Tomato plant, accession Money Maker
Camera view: tilt-top (135 deg); turntable rotation: 0 degrees
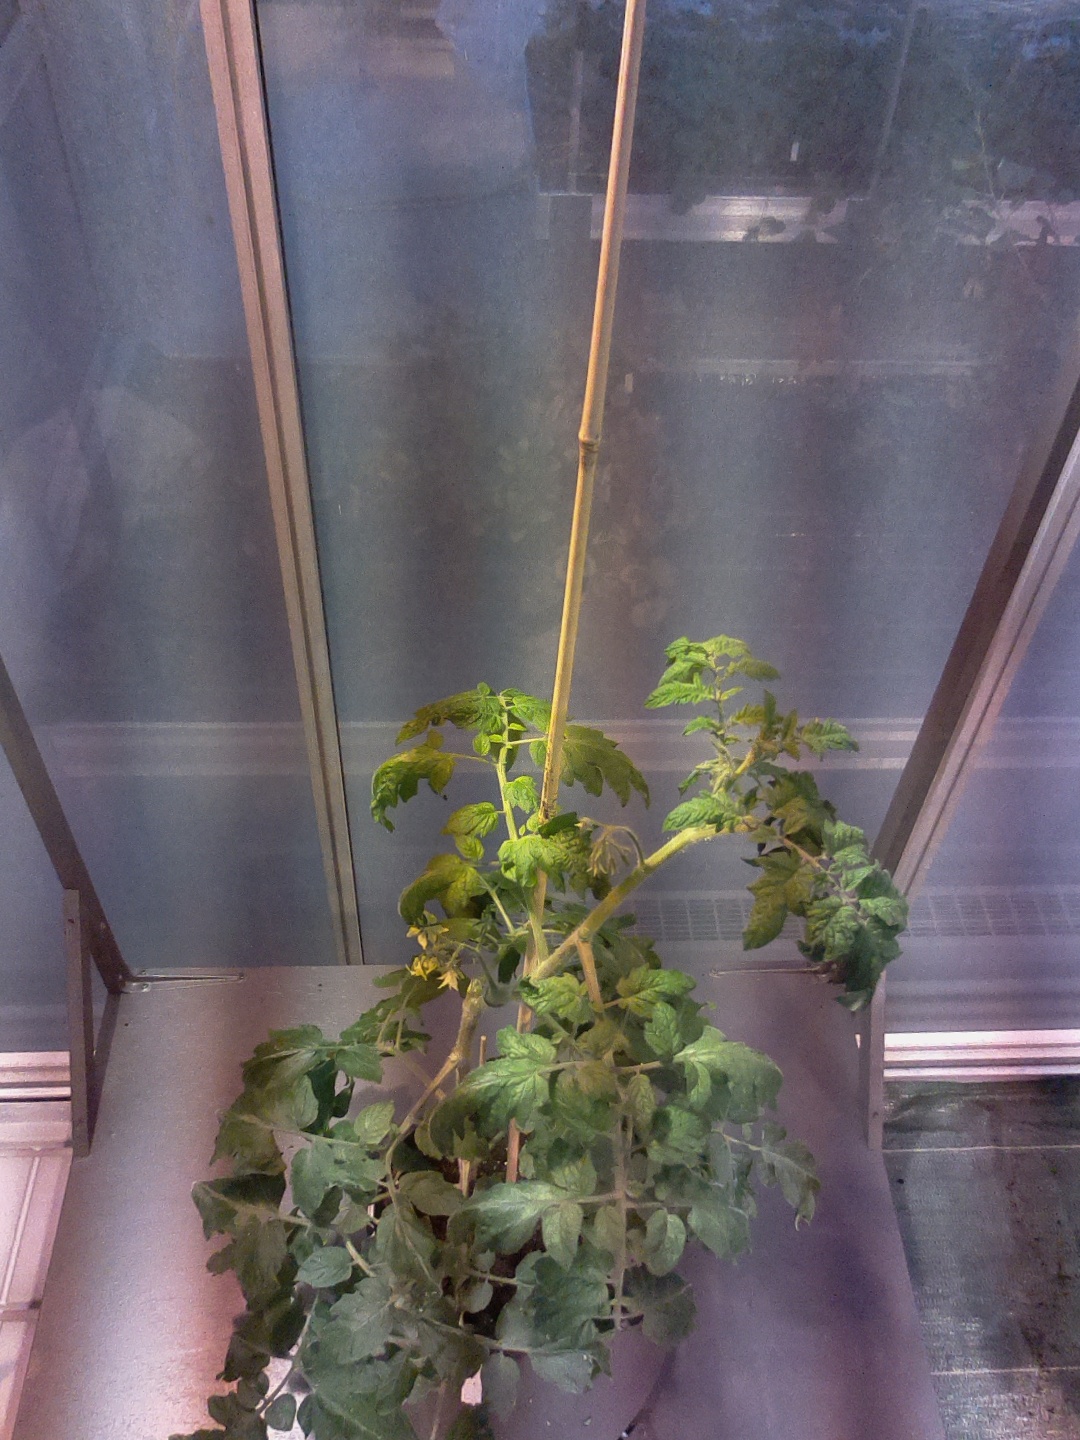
BBCH growth stage 65: Full flowering, 50%-60% of flowers open, first petals falling